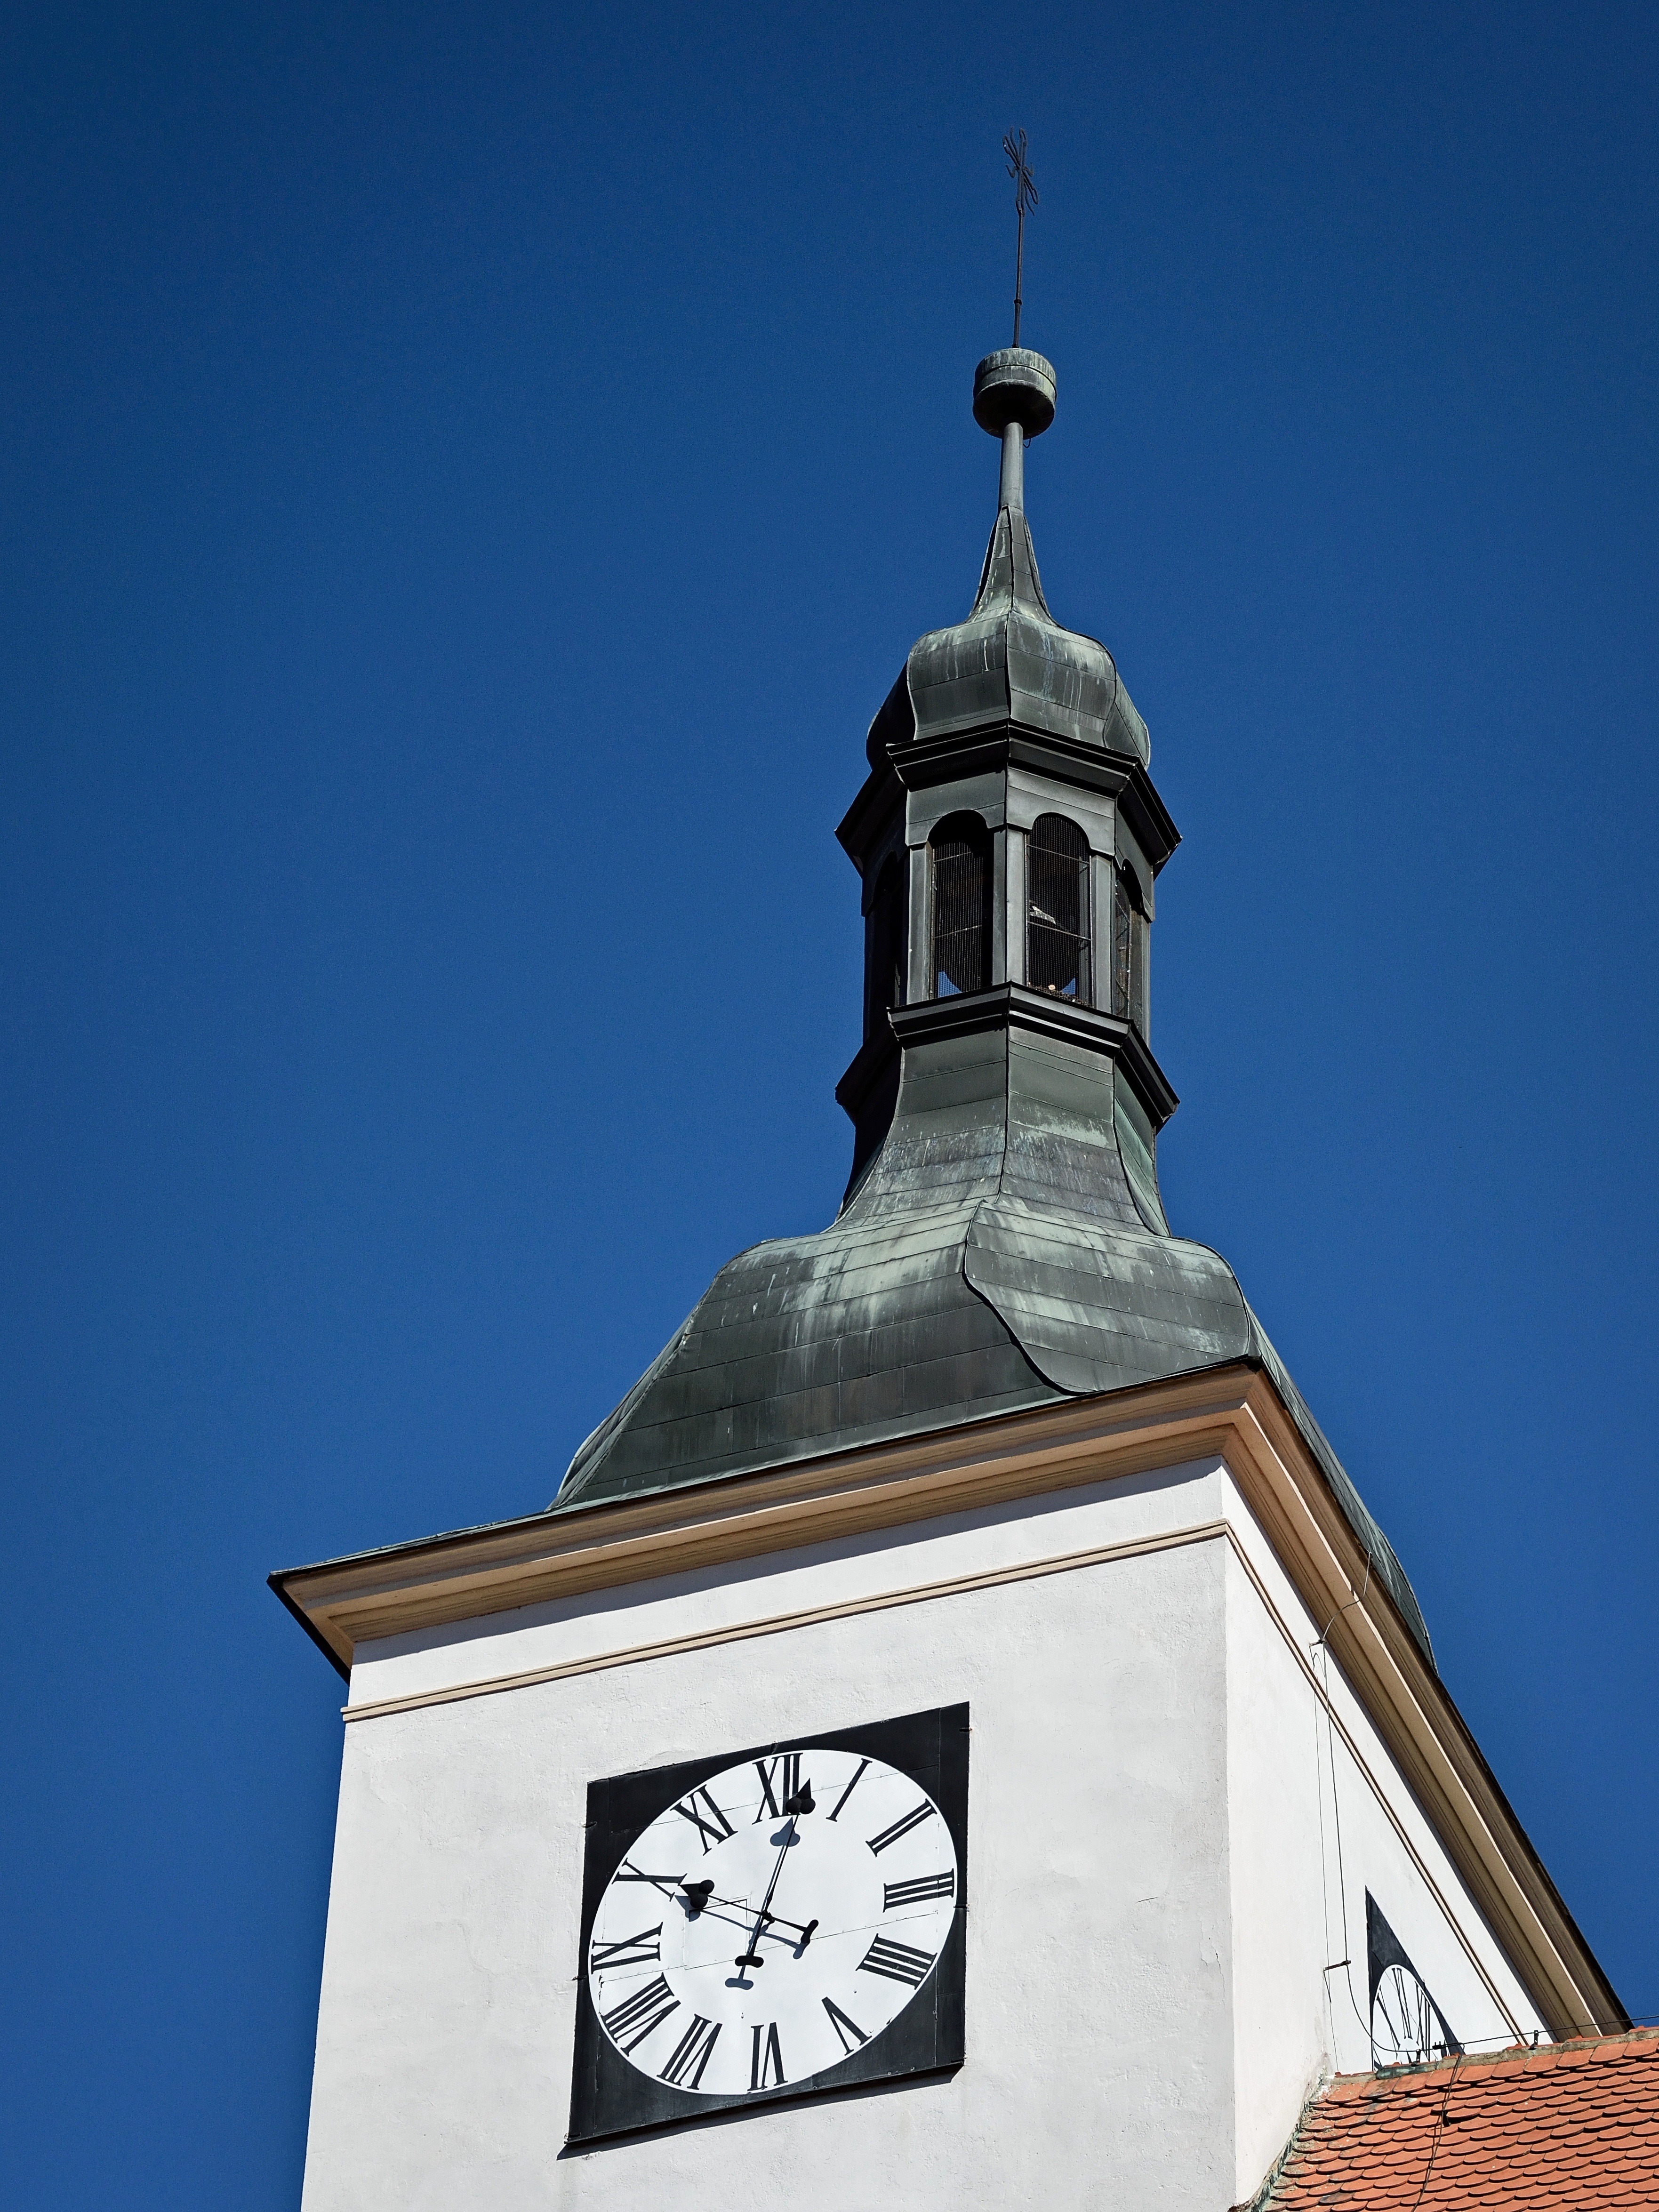
architecture, clock, time, monument, statue, tower, landmark, blue, church, chapel, old building, lighting, place of worship, clock tower, bell tower, spire, steeple, god, belfry